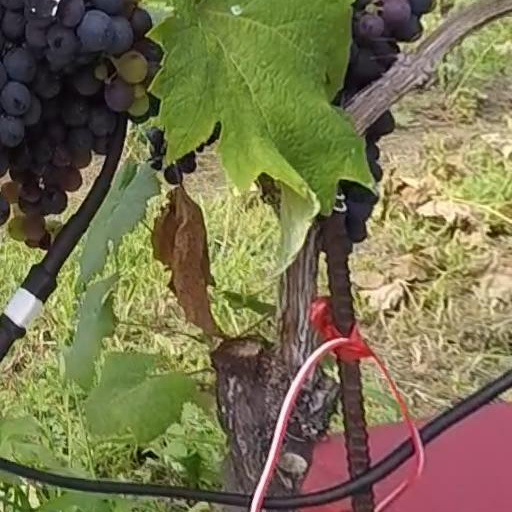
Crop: grape